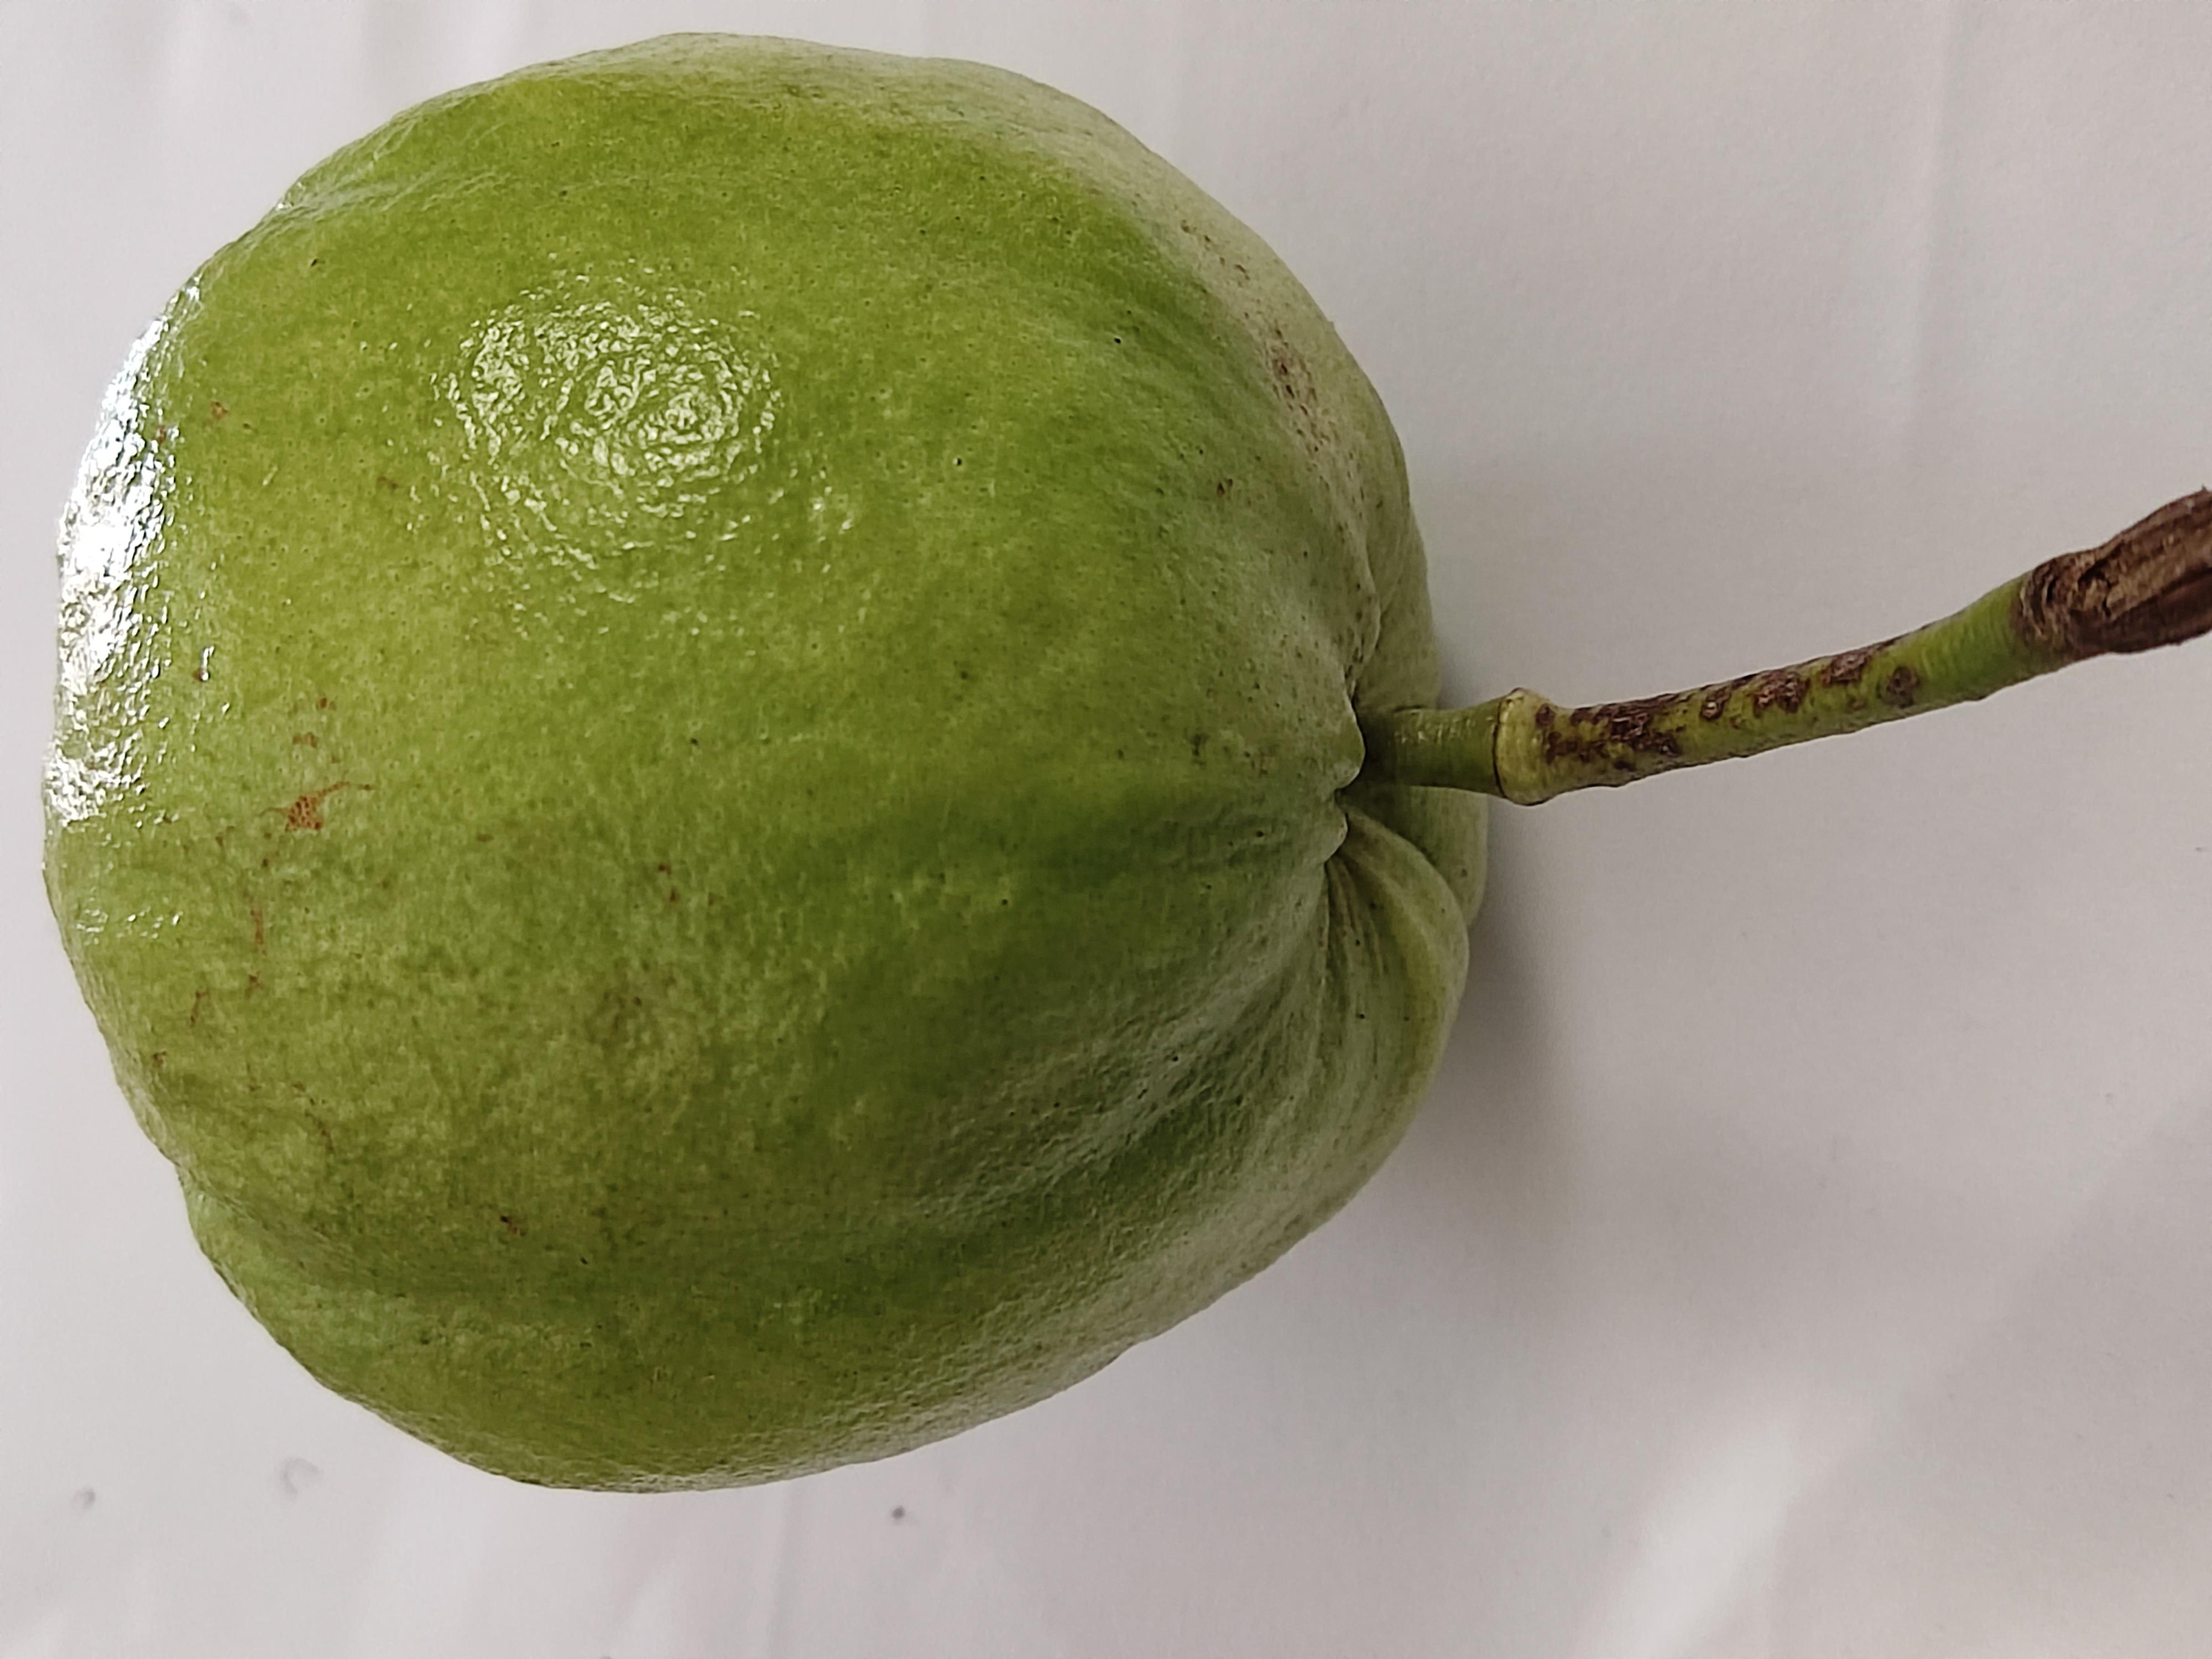
Crop type: Guava